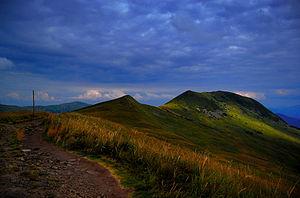
Le powiat des Bieszczady est une entité territoriale administrative de la voïvodie des Basses-Carpates, située dans l'extrême Sud-Est de la Pologne, à la frontière de l'Ukraine. Son nom vient de la chaîne de montagnes des Bieszczady. Le district, disparu en 1975, a été recréé le 1ᵉʳ janvier 1999, à la suite de la Loi de la réorganisation de l'administration locale de 1998.